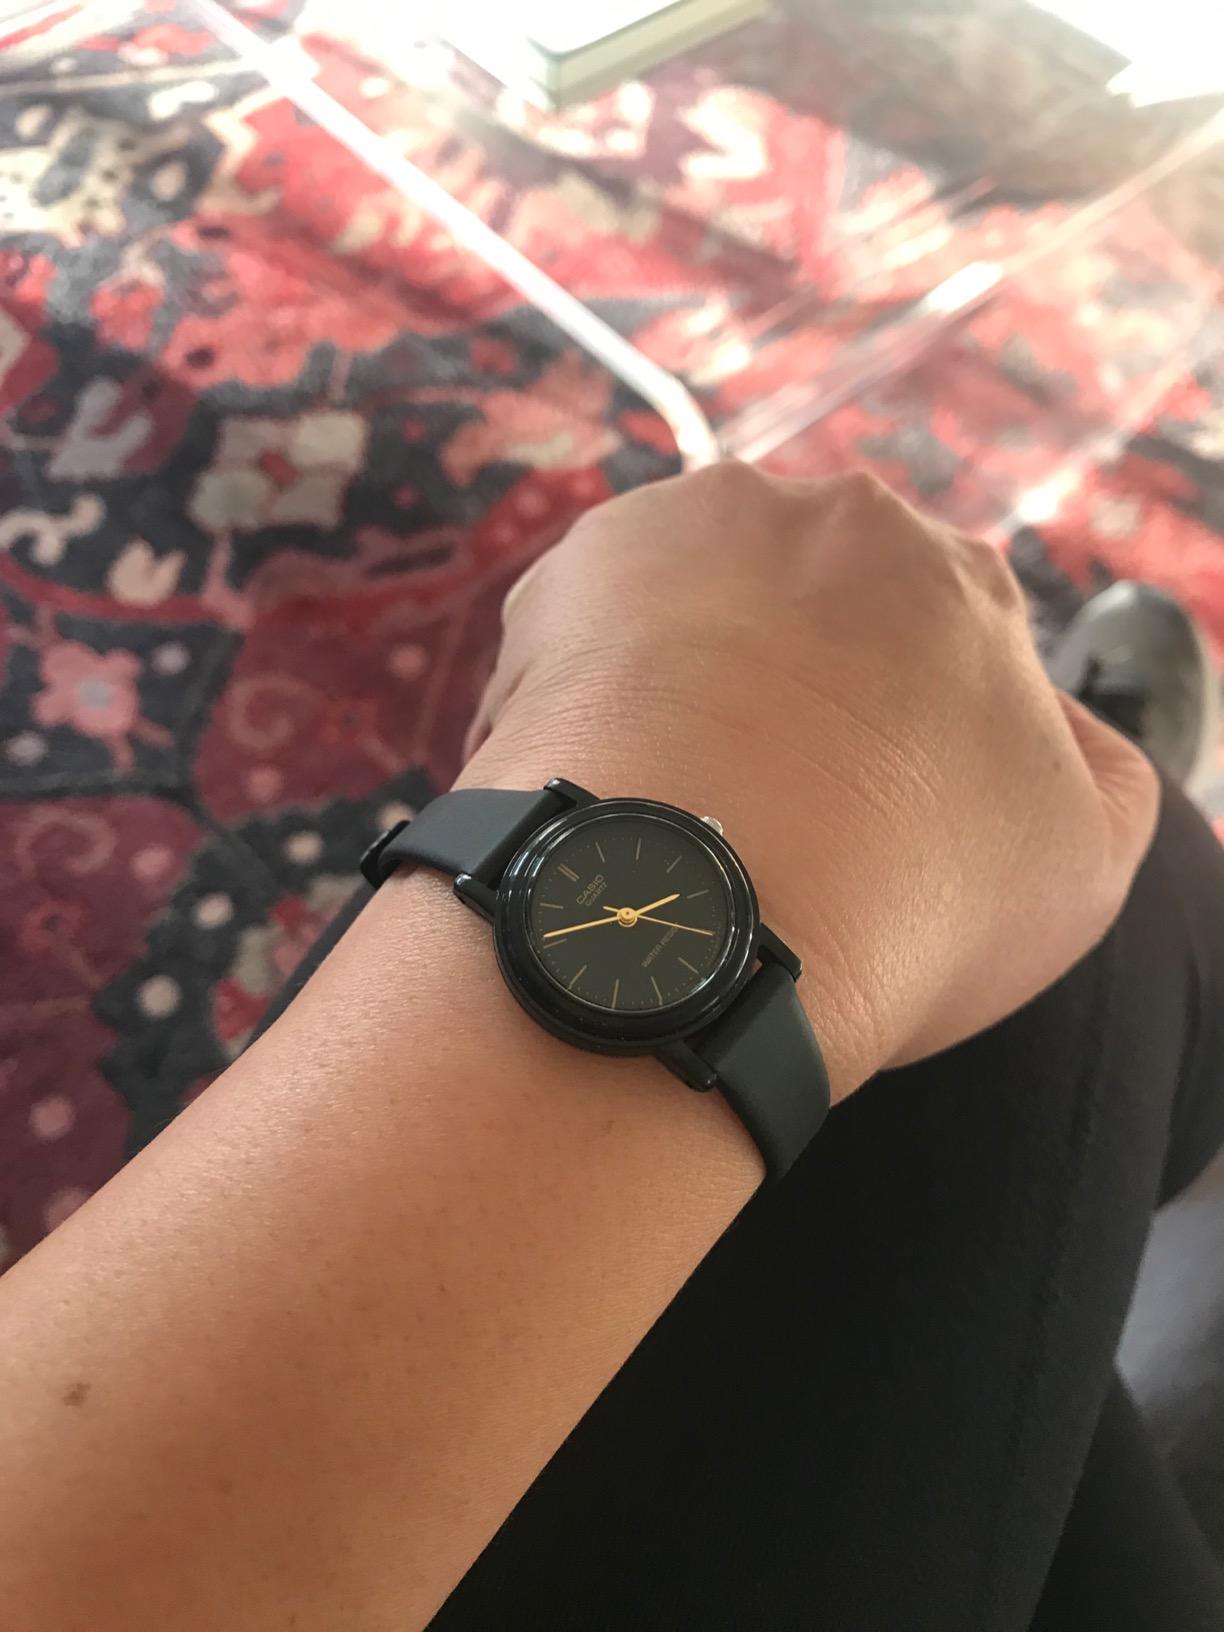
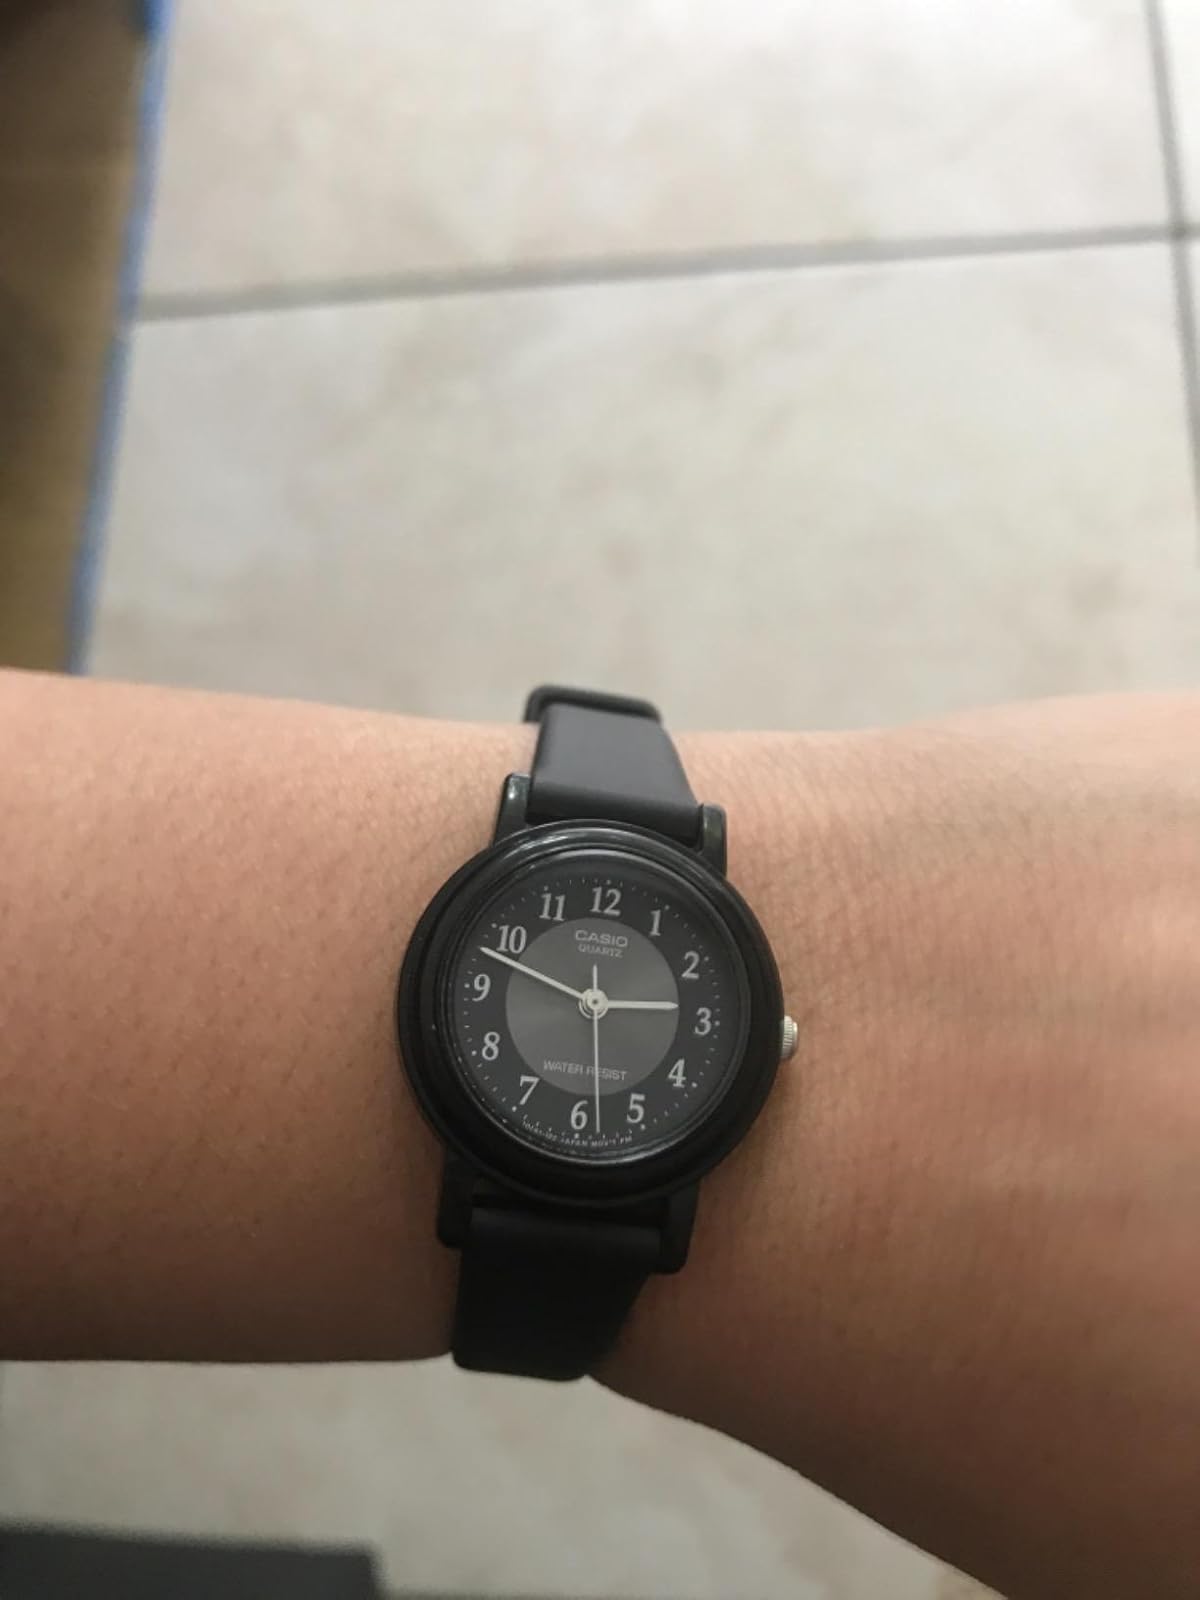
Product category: accessories_watch
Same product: no